Mongol invasion of the Khwarazmian Empire

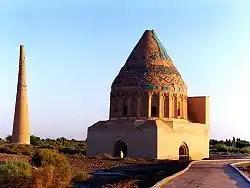
Ruins of Muhammad's palace in Urgench.

Unlike most of the other cities, Otrar did not surrender after little fighting, nor did its governor march its army out into the field to be destroyed by the numerically superior Mongols. Instead the garrison remained on the walls and resisted stubbornly, holding out against many attacks. The siege proceeded for five months without results, until a traitor within the walls (Qaracha) who felt no loyalty to the Shah or Inalchuq opened the gates to the Mongols; the princes' forces managed to storm the now unsecured gate and slaughter the majority of the garrison. The citadel, holding the remaining one-tenth of the garrison, held out for another month and was only taken after heavy Mongol casualties. Inalchuq held out until the end, even climbing to the top of the citadel in the last moments of the siege to throw down tiles at the oncoming Mongols and slay many of them in close quarters combat. Genghis killed many of the inhabitants, enslaved the rest, and executed Inalchuq.